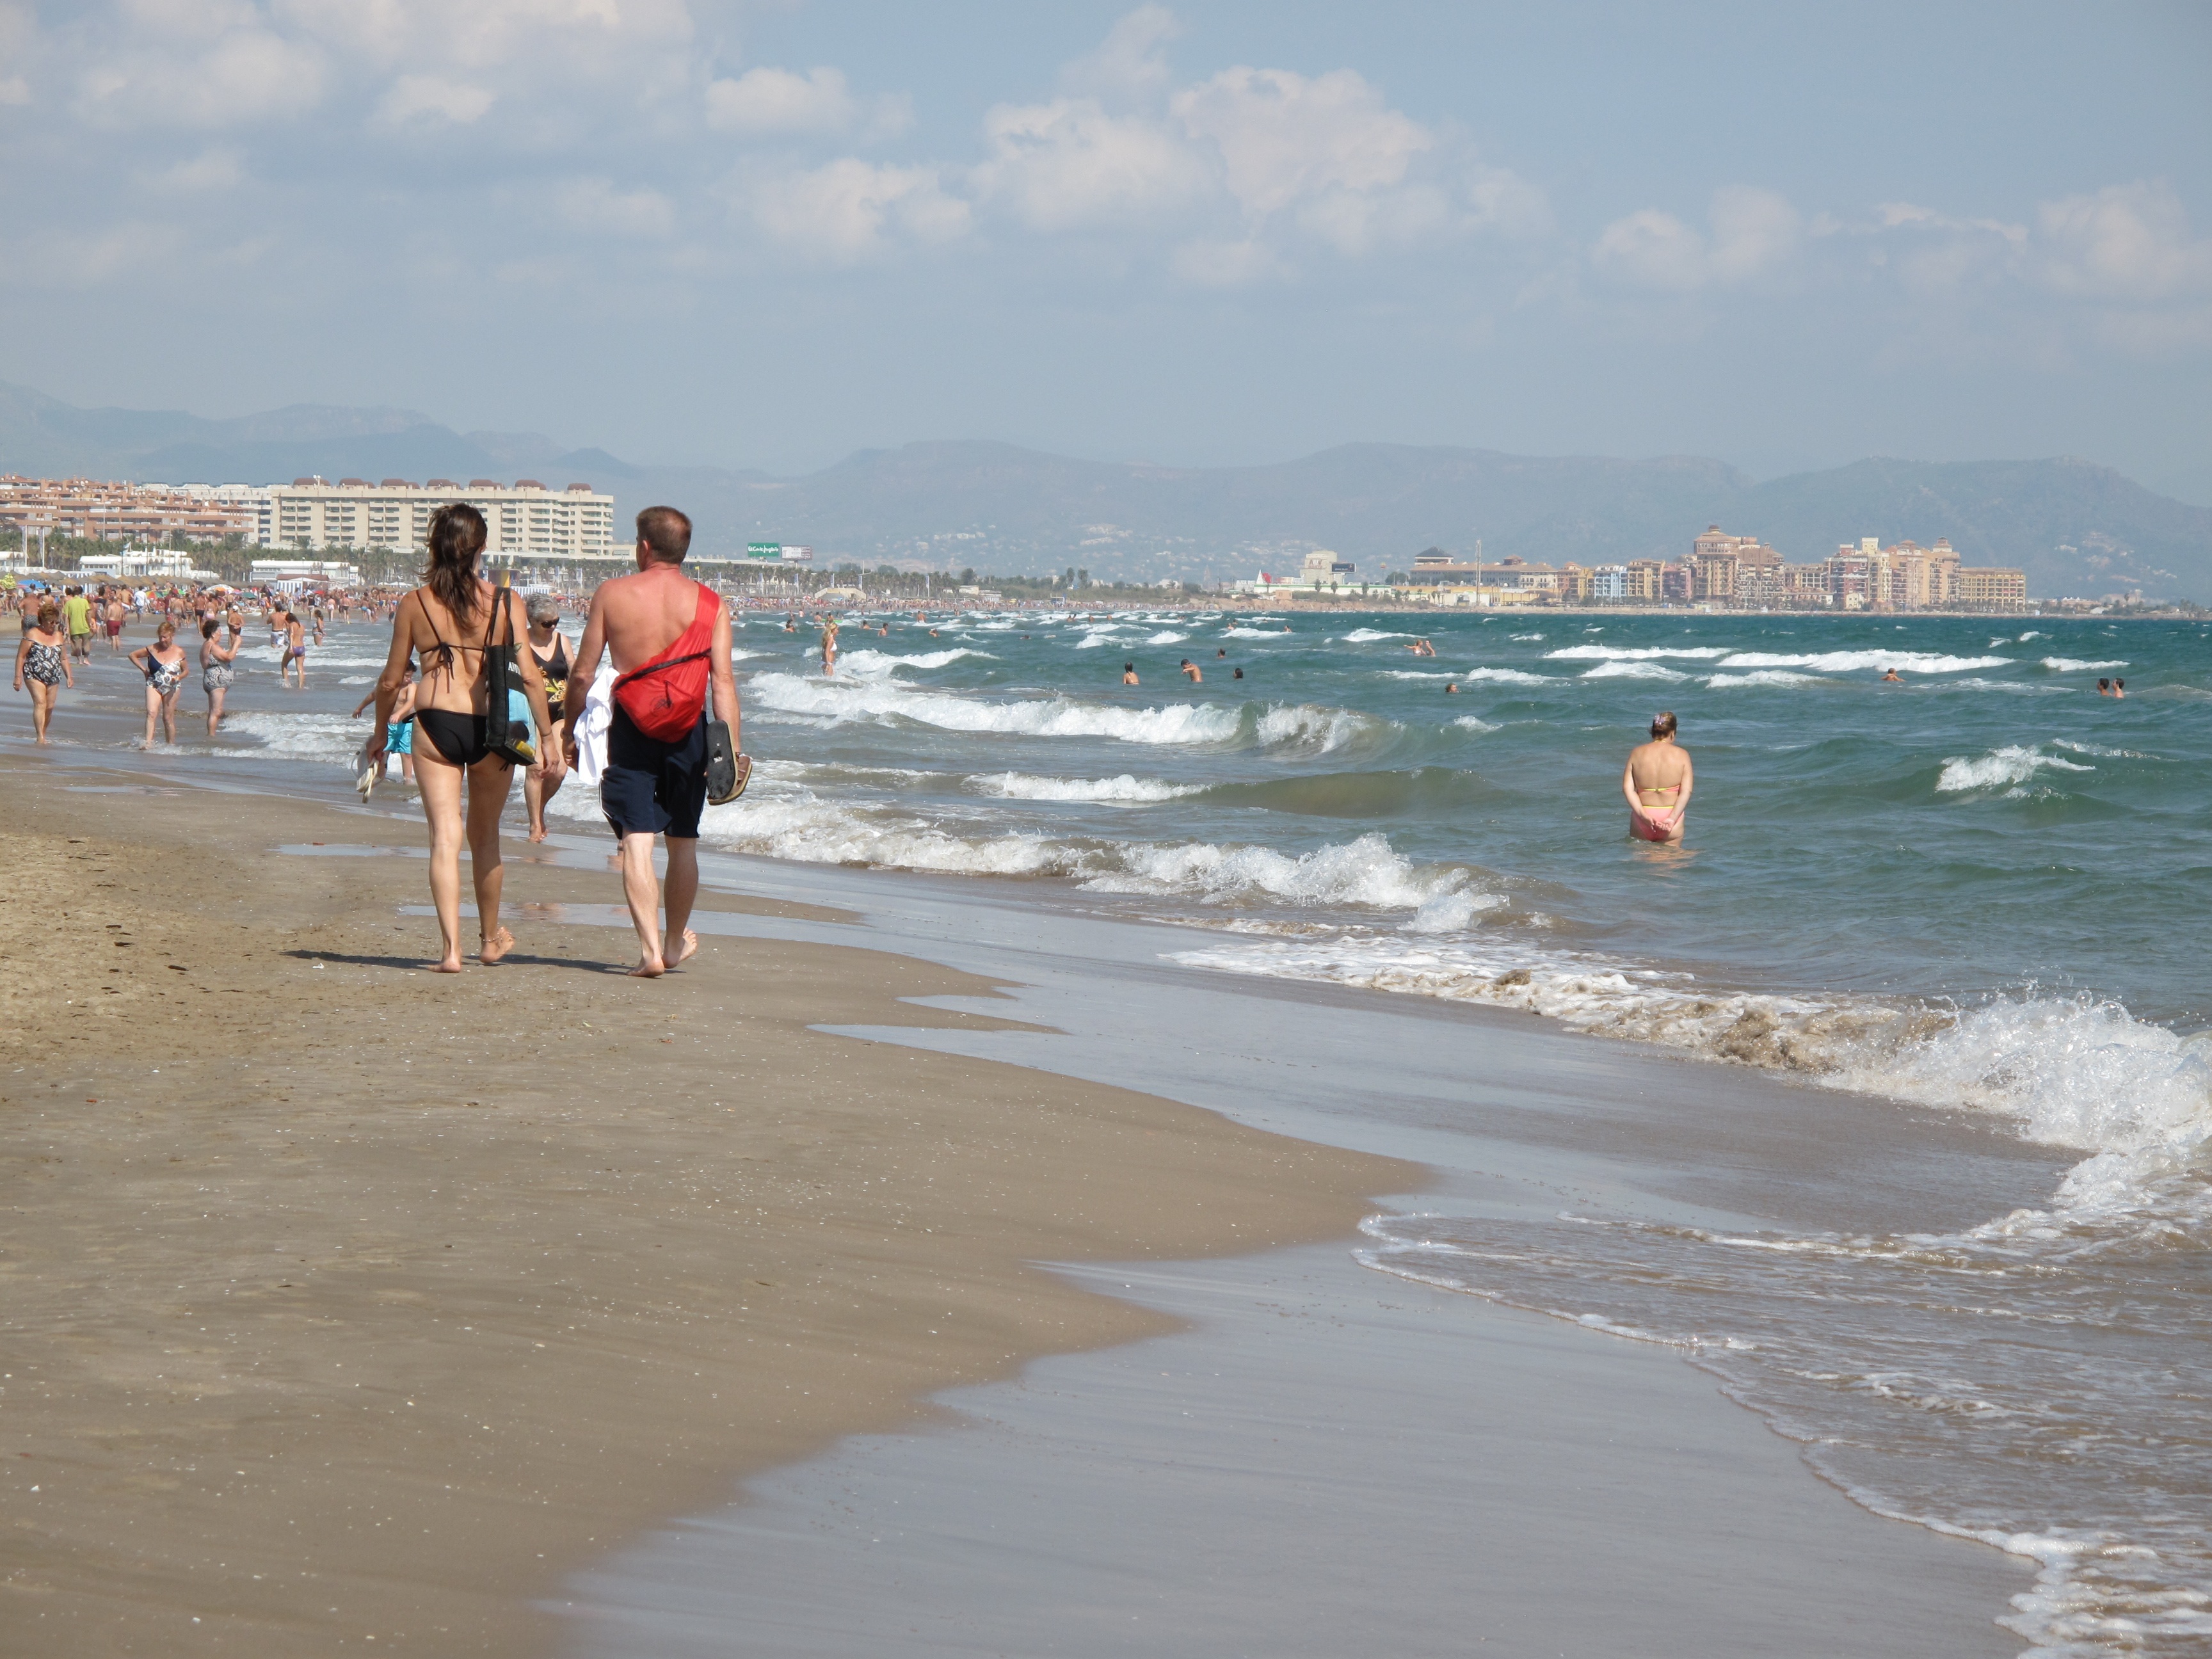
beach, sea, coast, sand, ocean, people, shore, wave, vacation, bay, tourism, swimming, body of water, spain, tourists, valencia, cape, bathing, mediterranean sea